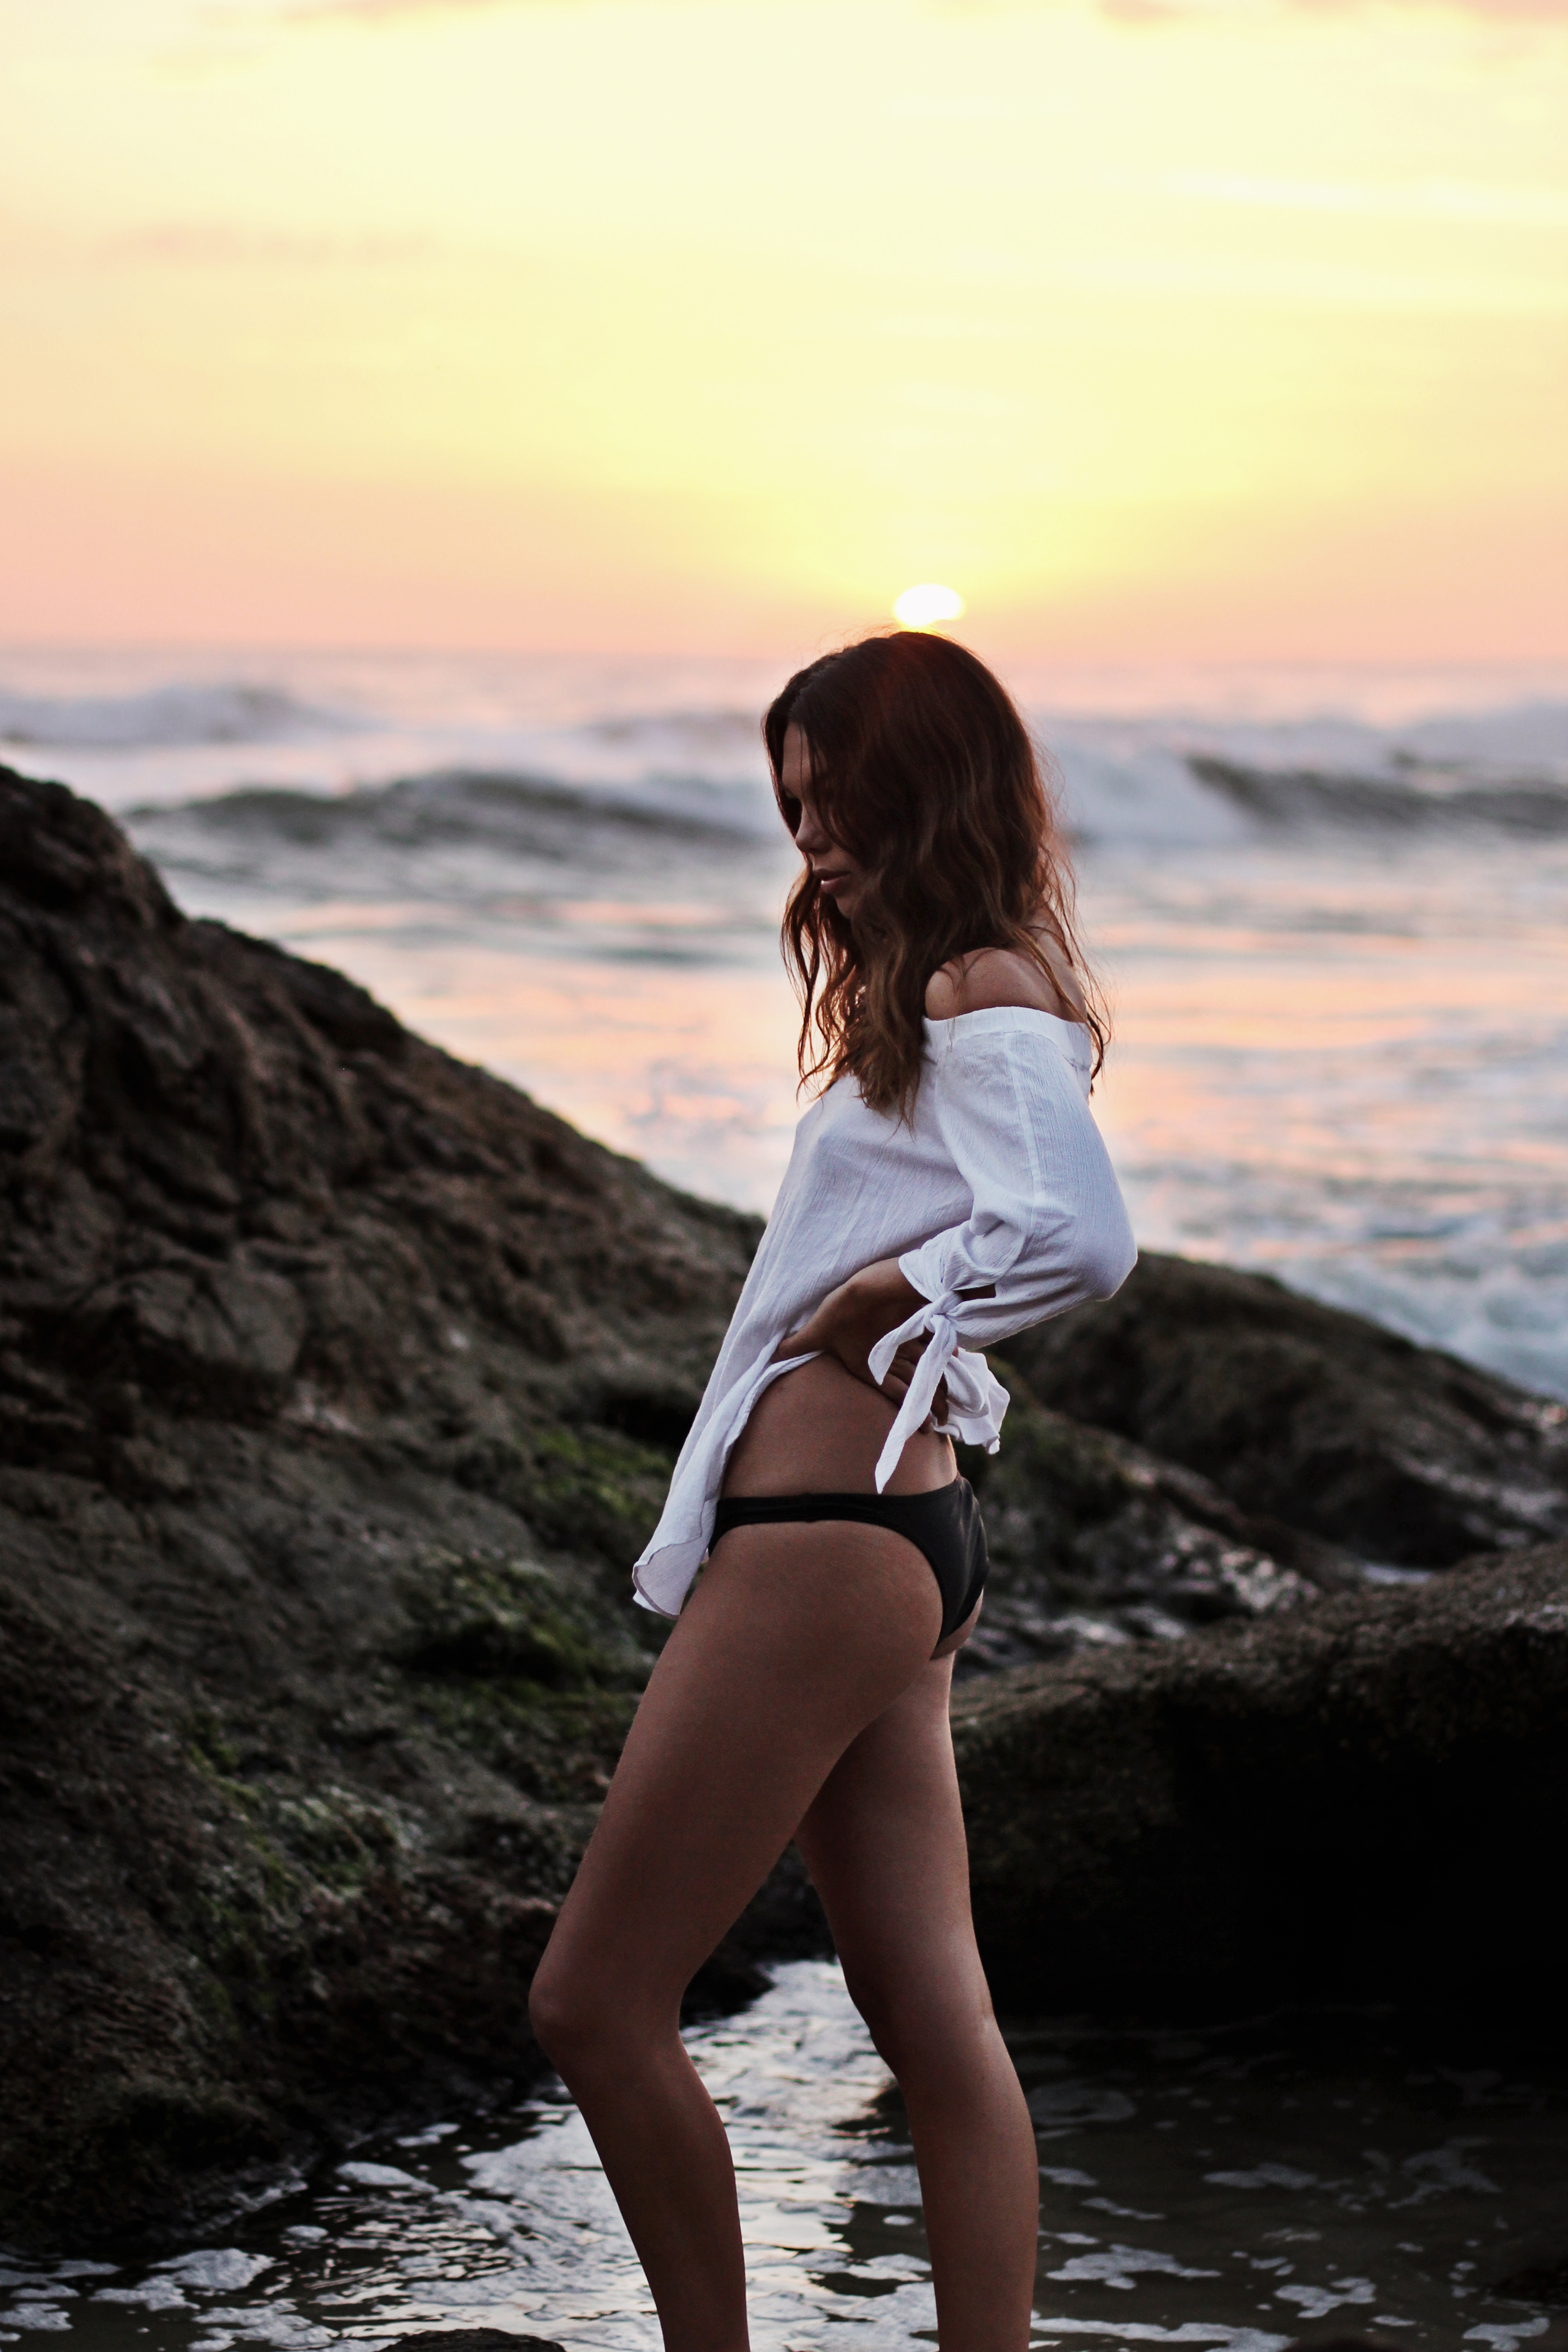
beach, sea, coast, sand, ocean, person, girl, woman, sunset, photography, sunlight, wave, vacation, leg, model, fashion, clothing, lady, body of water, swimwear, human body, dress, photograph, beauty, image, photo shoot, portrait photography, human positions, art model